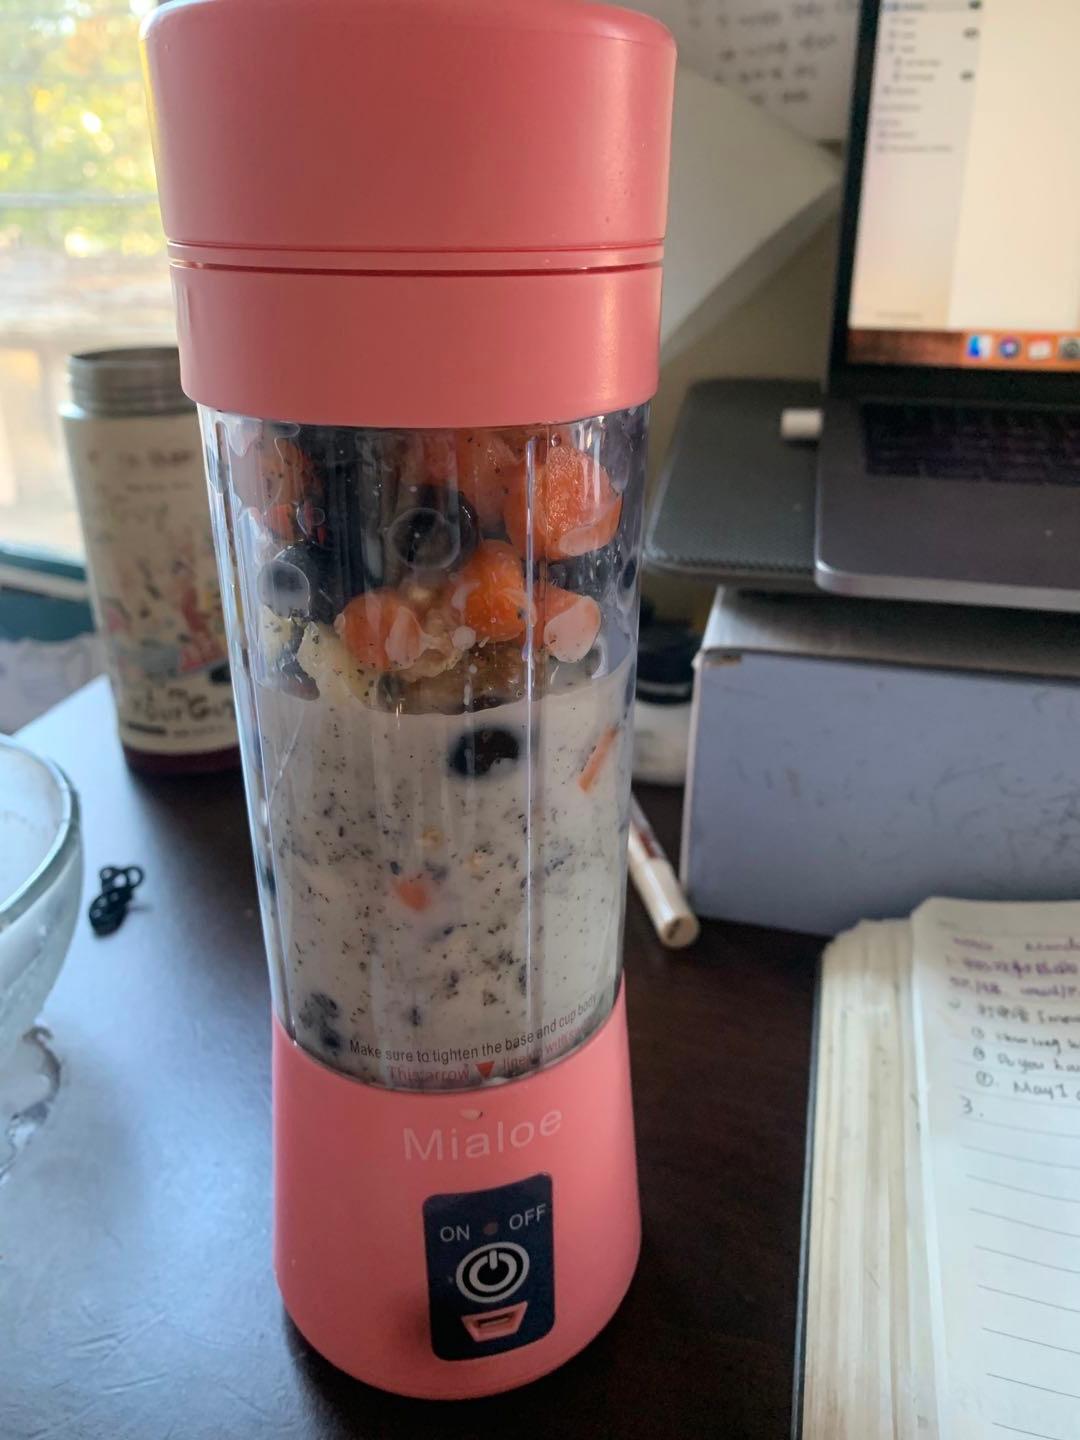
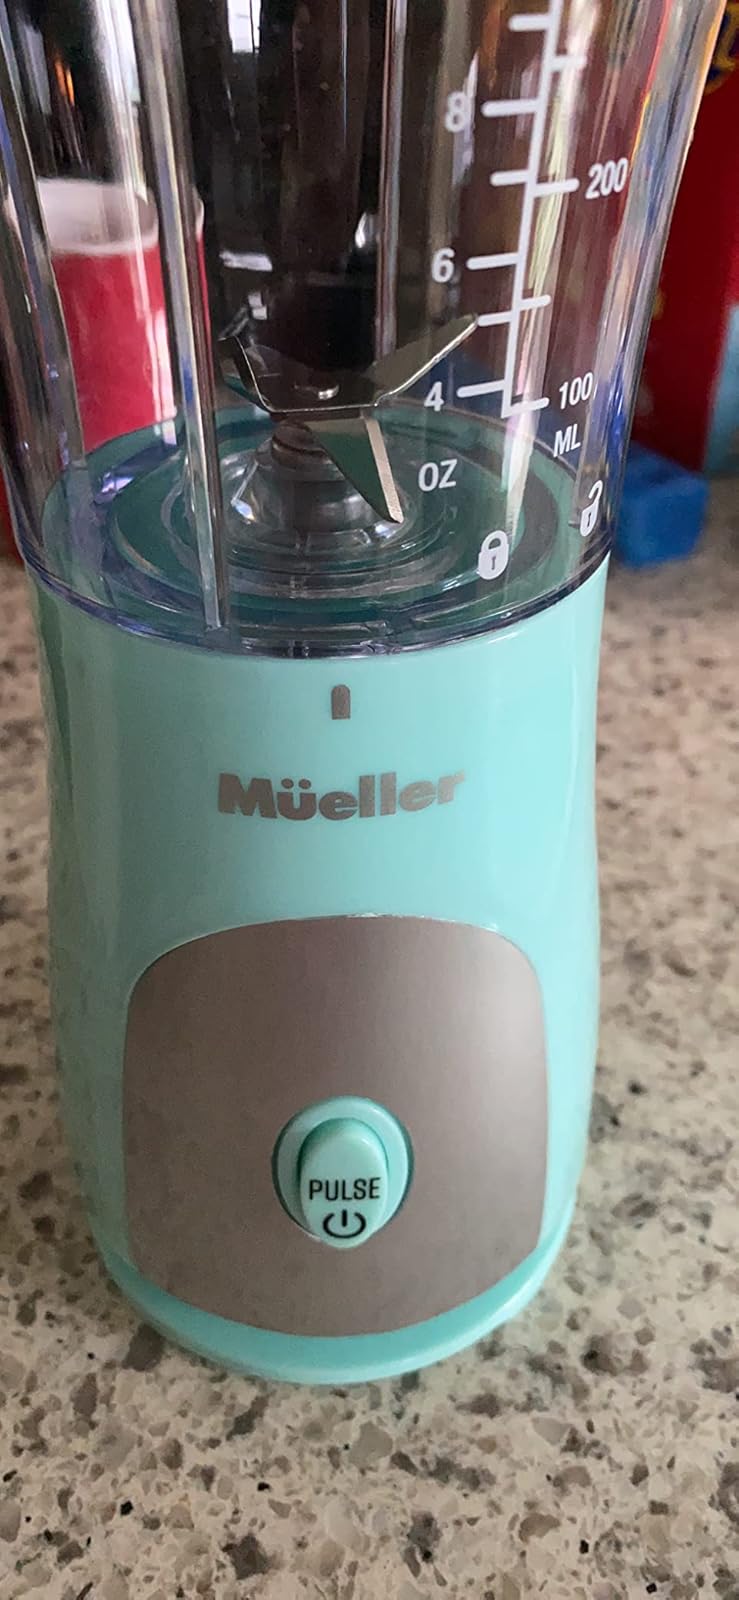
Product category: items_blender
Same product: no